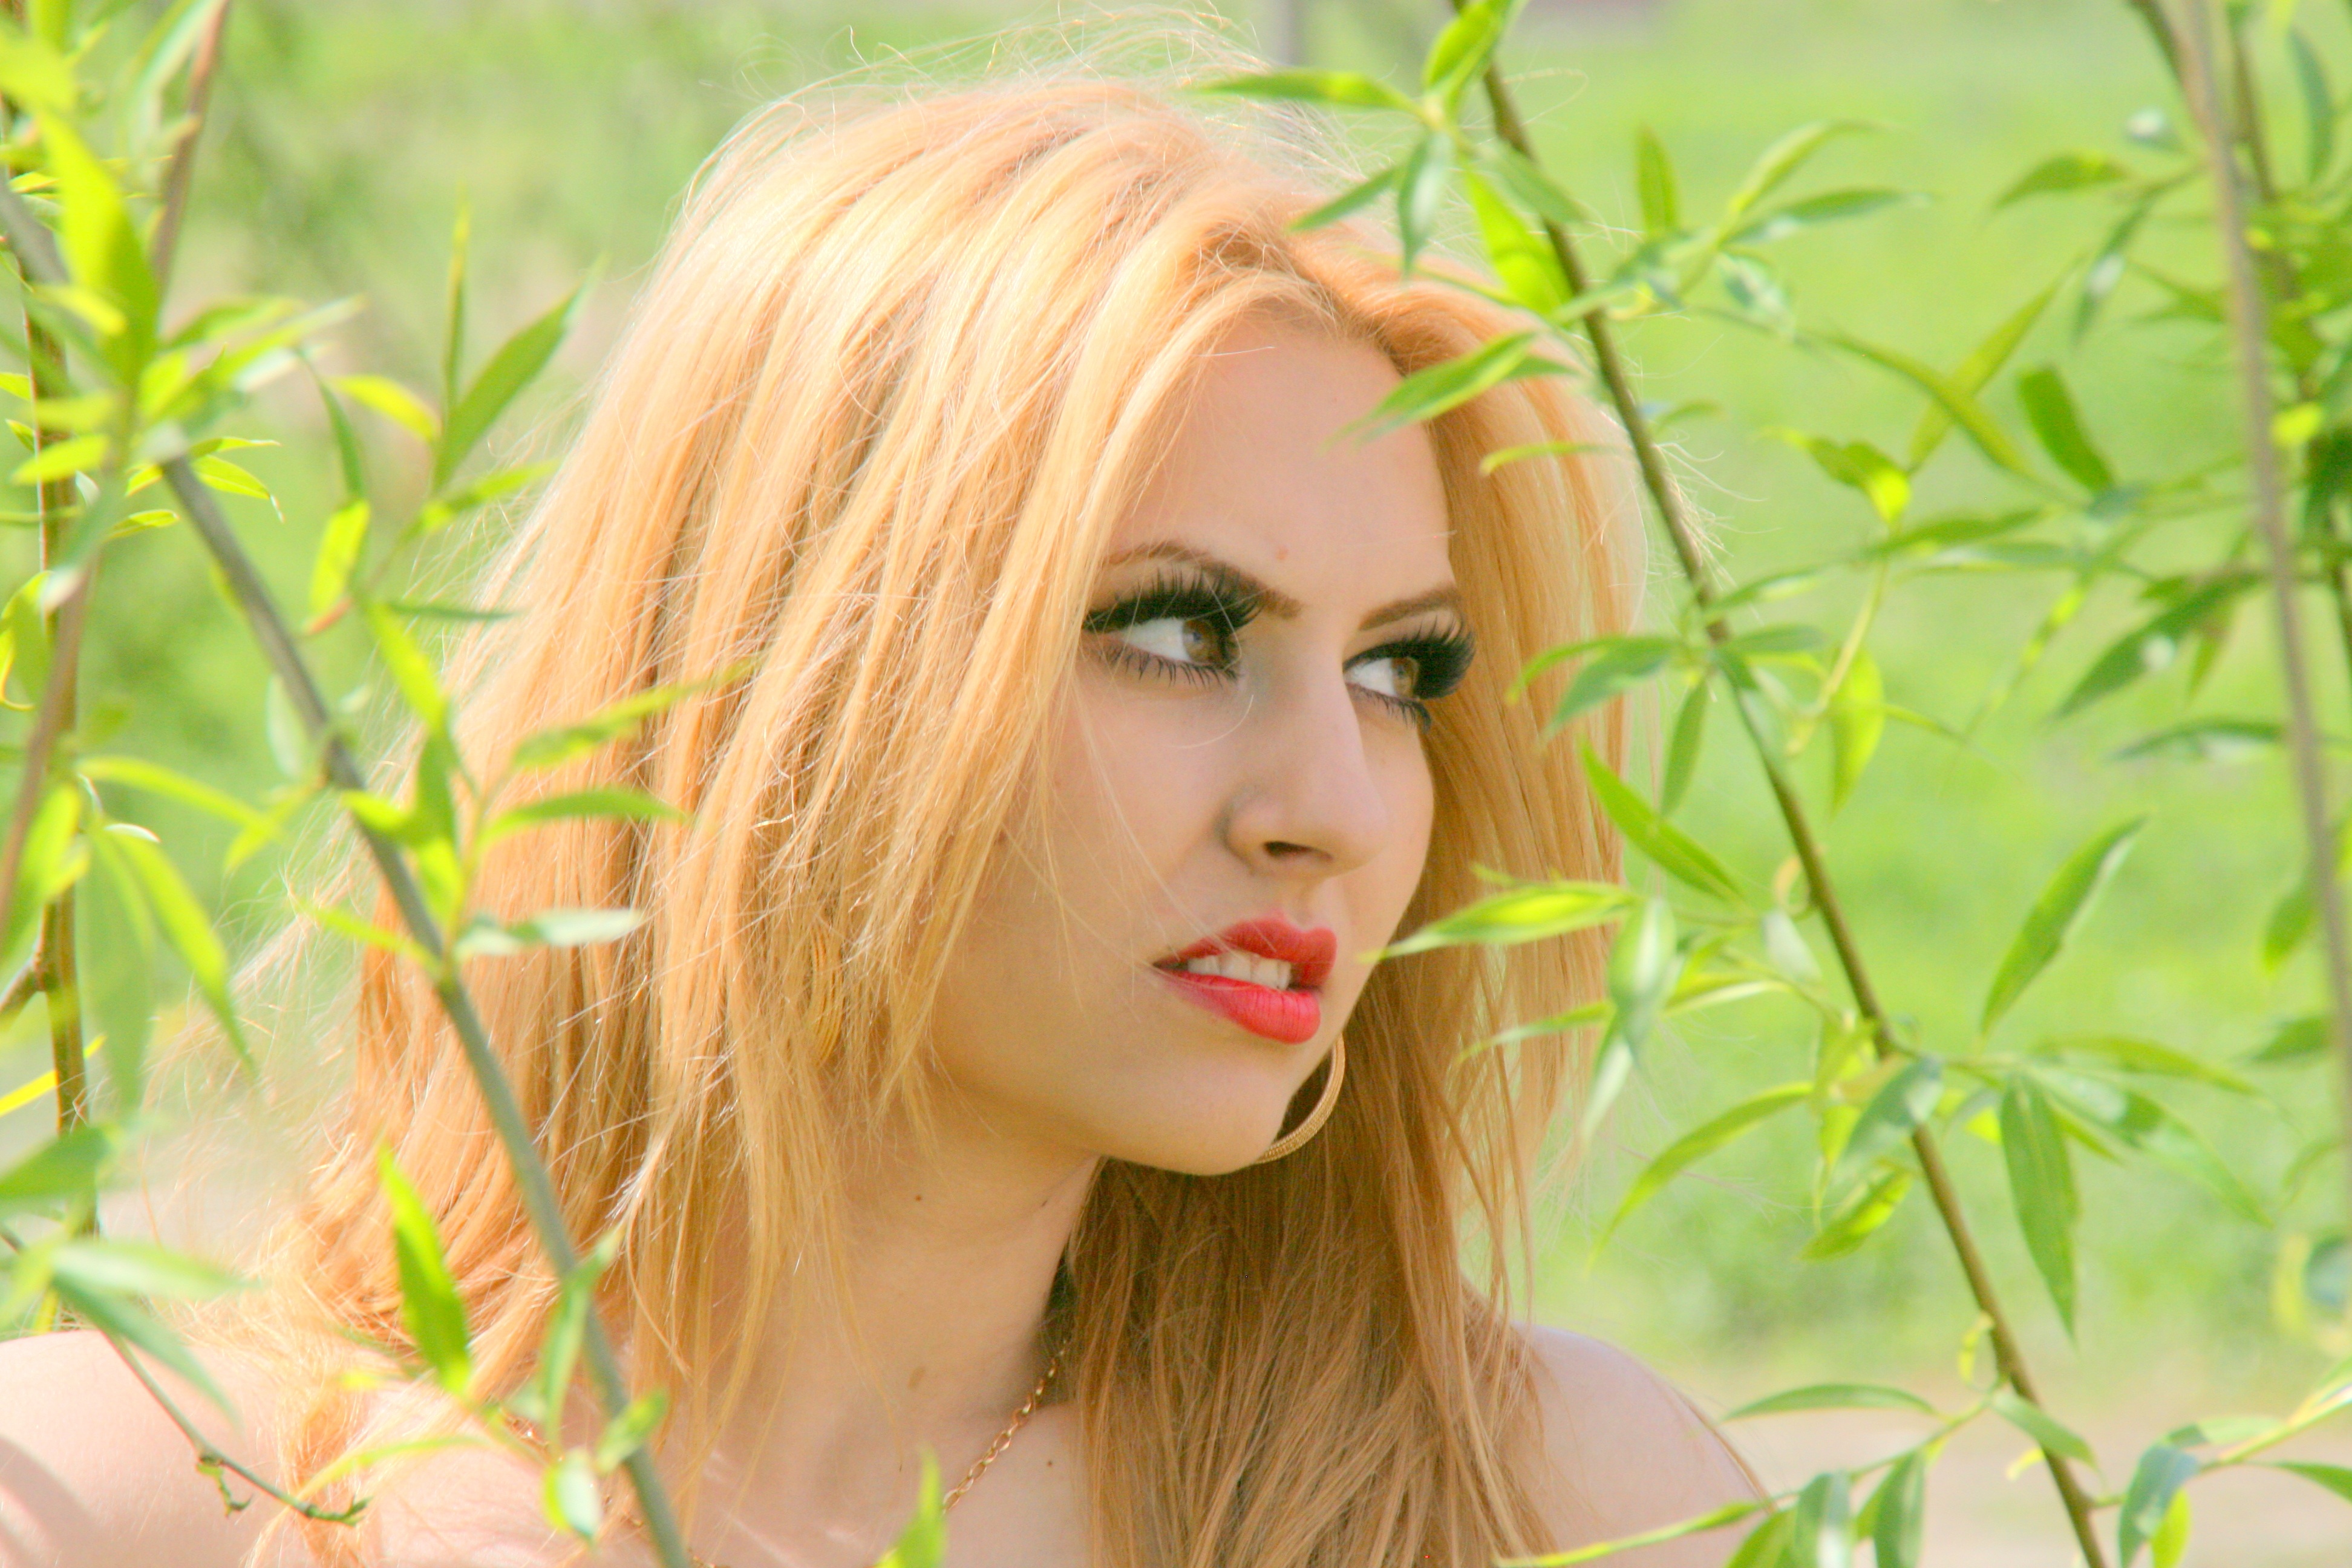
grass, person, plant, girl, hair, photography, flower, portrait, model, green, clothing, hairstyle, long hair, face, eye, head, skin, beauty, nice, blond, photo shoot, blond hair, brown hair, portrait photography, hair coloring, human hair color